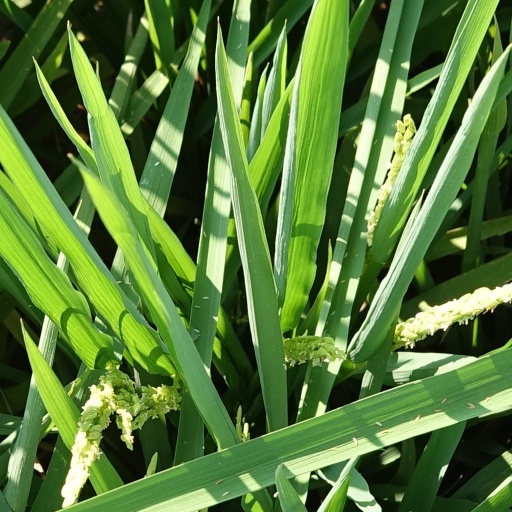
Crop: rice